Symphony SA-160

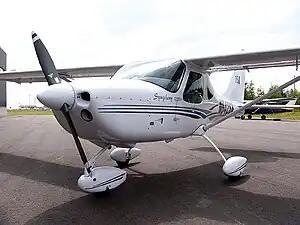

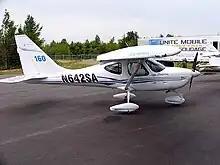
The Symphony SA-160 side view

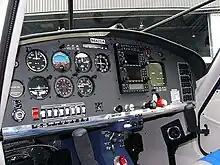
The Symphony SA-160 standard instrument panel

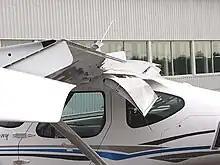
Symphony SA-160 showing 40 degree deflection on its Fowler flaps and its aileron end fences

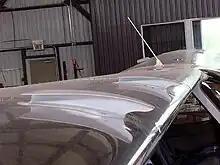
The Symphony SA-160 has two unique vortex generators on its wing to ensure aileron effectiveness through the stall

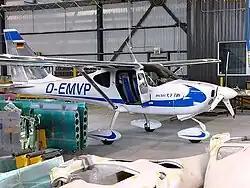
The OMF-100-135 Symphony Thielert Centurion 1.7 diesel equipped prototype

The Symphony SA-160 is a CAR 523 certified, two-seat, single-engine, high-wing airplane that was manufactured by Symphony Aircraft Industries in Trois-Rivières, Quebec, Canada in the mid-2000s.